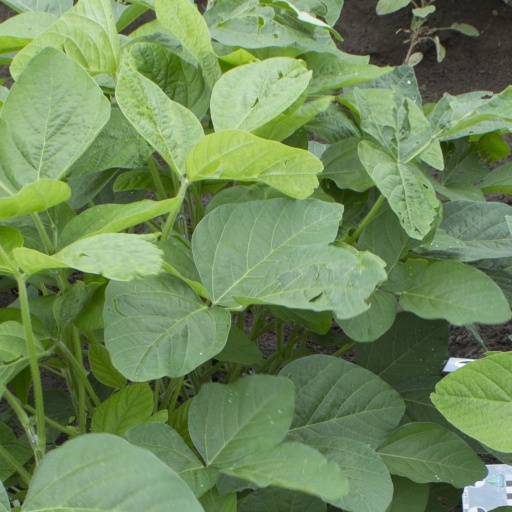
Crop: soybean